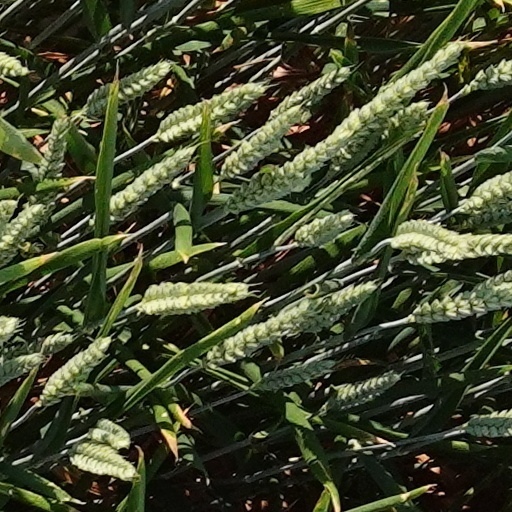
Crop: wheat